Bartłomiej Pawłowski

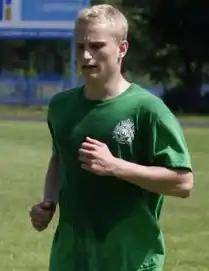
Pawłowski with Warta Poznań

Bartłomiej Radosław Pawłowski (born 13 November 1992) is a Polish professional footballer who plays as a forward or left winger for and captains Ekstraklasa club Widzew Łódź.